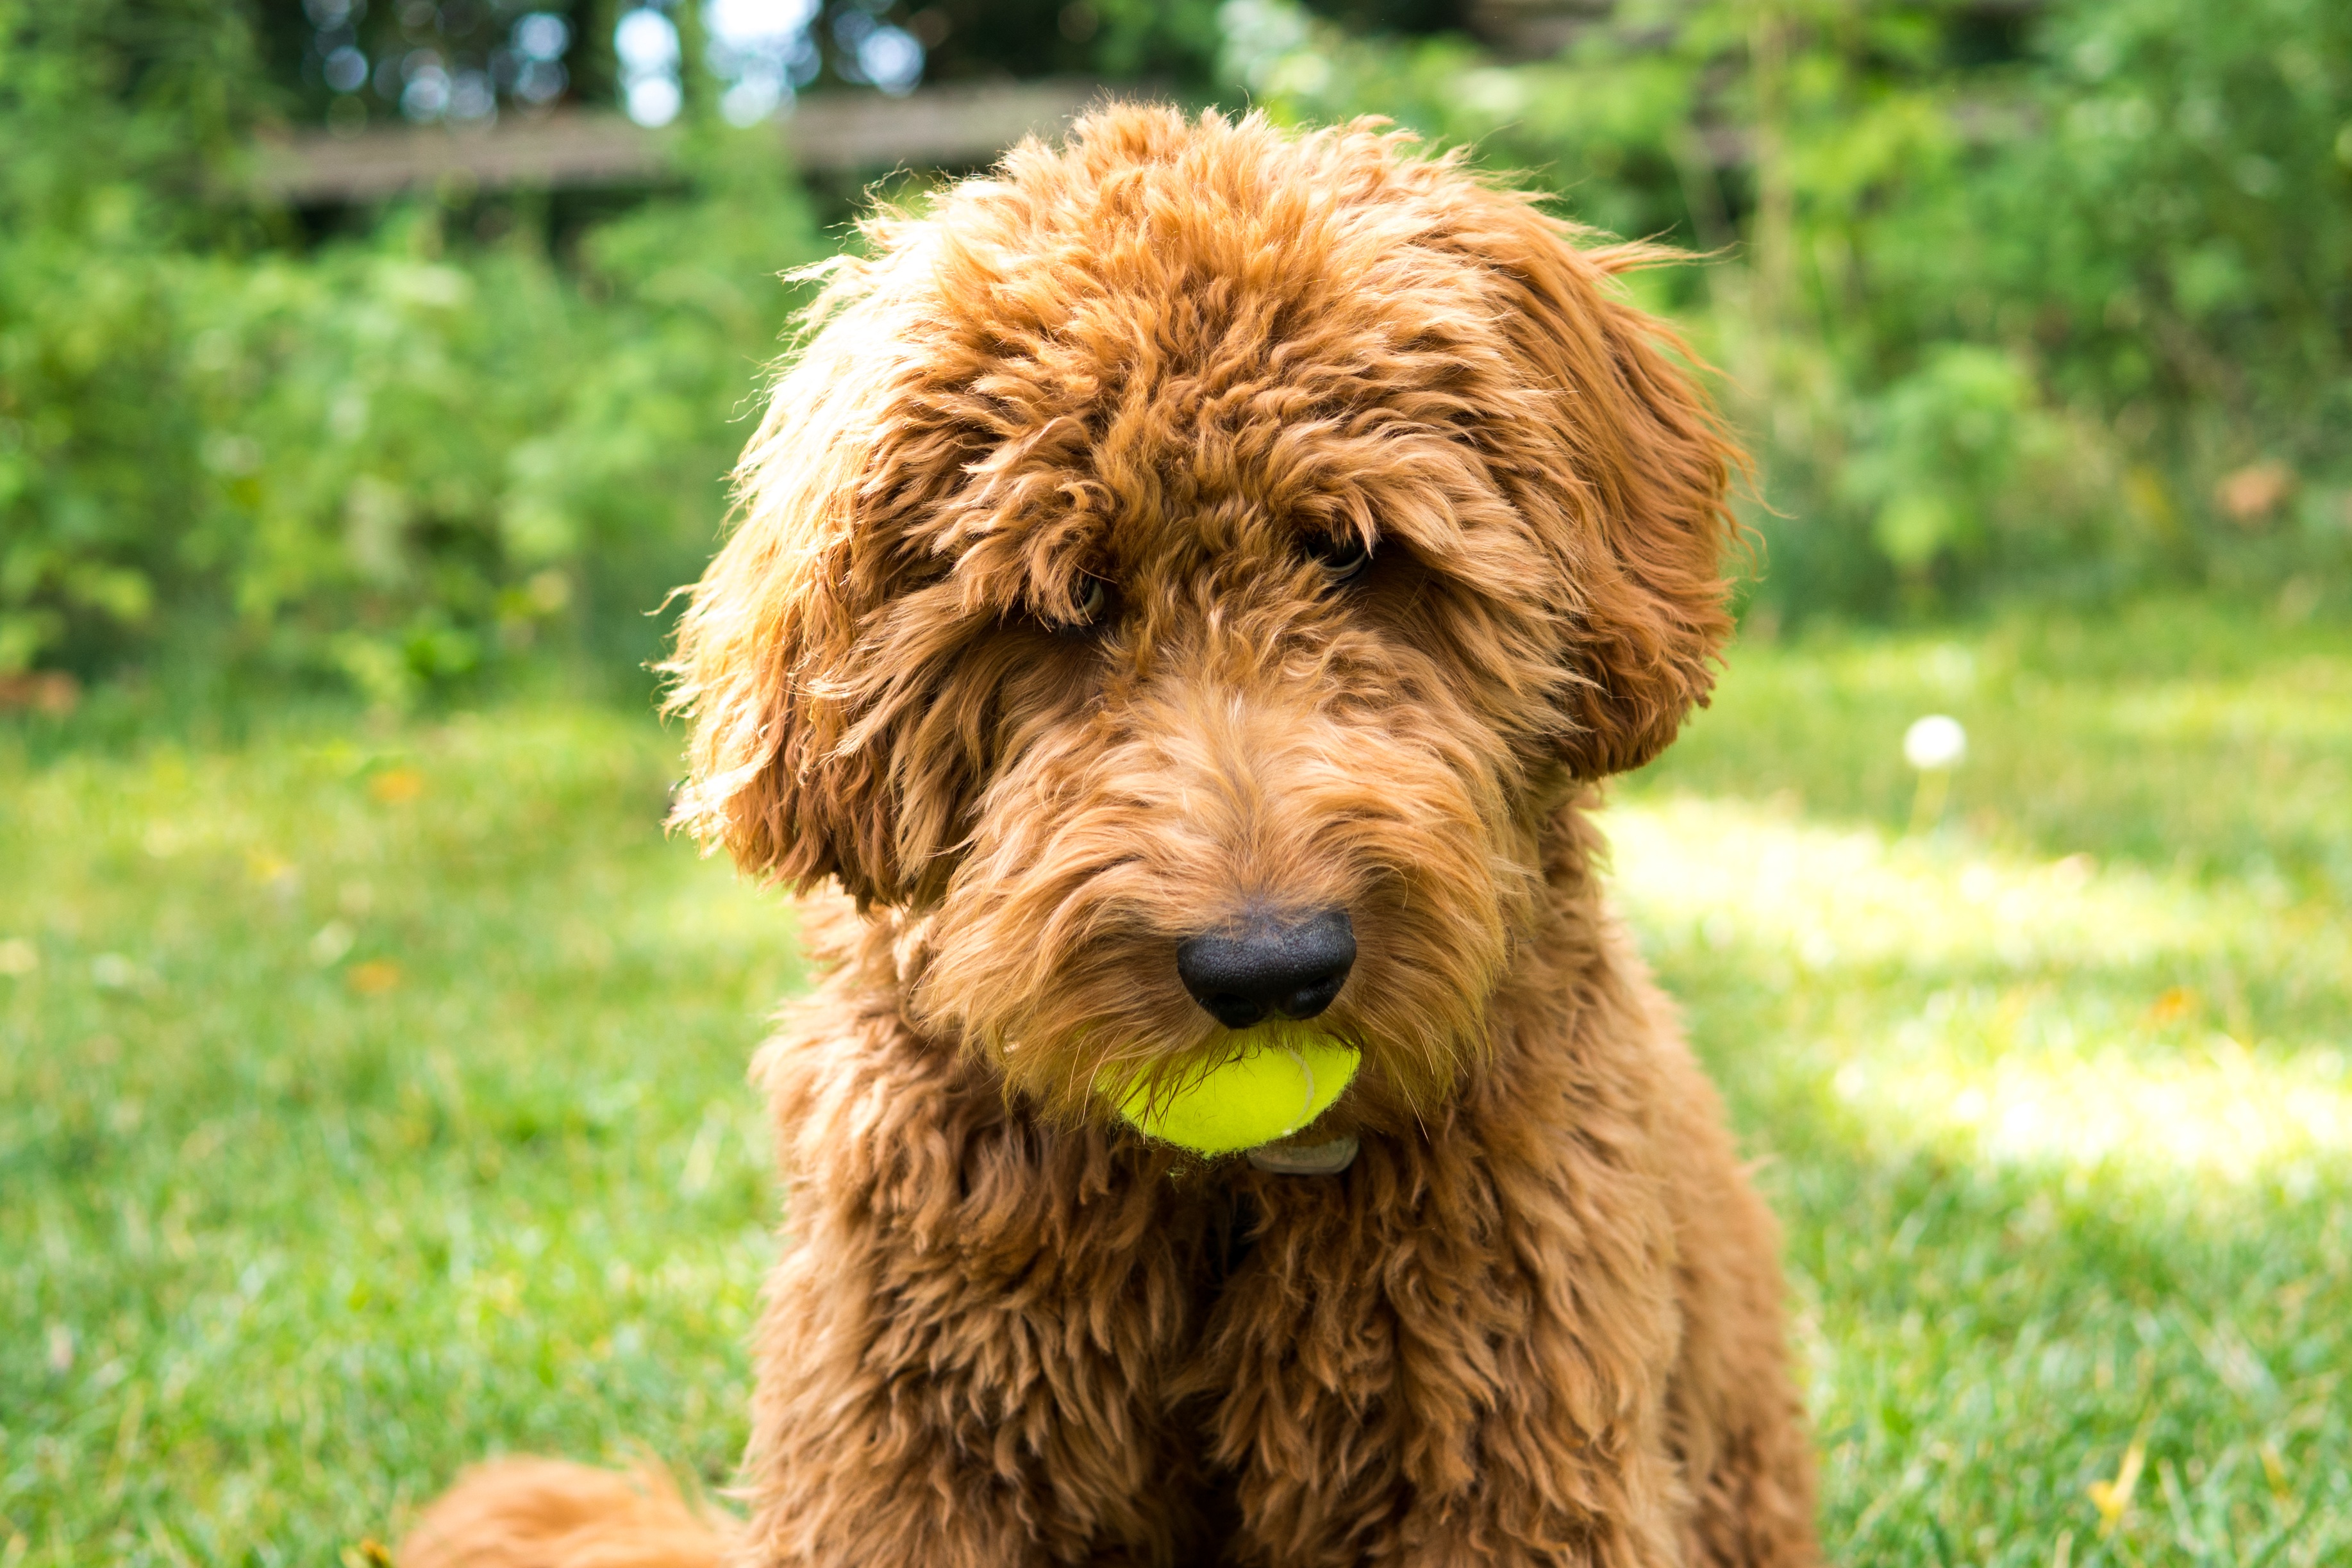
dog, mammal, vertebrate, dog breed, barbet, miniature poodle, goldendoodle, cockapoo, irish soft coated wheaten terrier, dog like mammal, carnivoran, schnoodle, glen of imaal terrier, dog crossbreeds, norfolk terrier, catalan sheepdog, poodle crossbreed, lagotto romagnolo, otterhound, spanish water dog